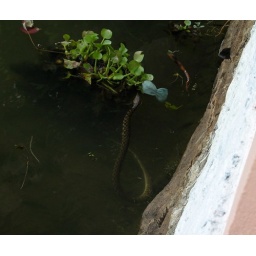
Water snake. They live in the stone walls all along the river.